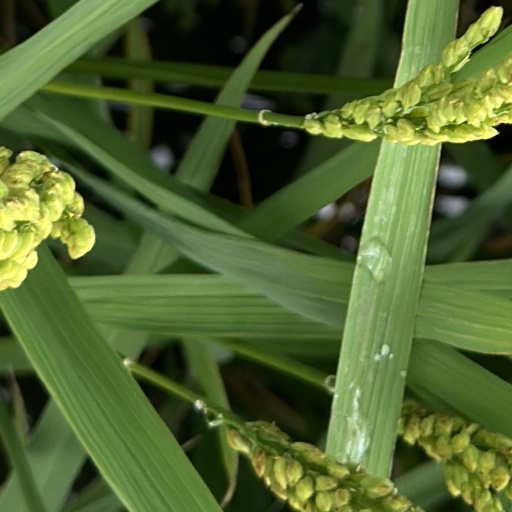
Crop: rice